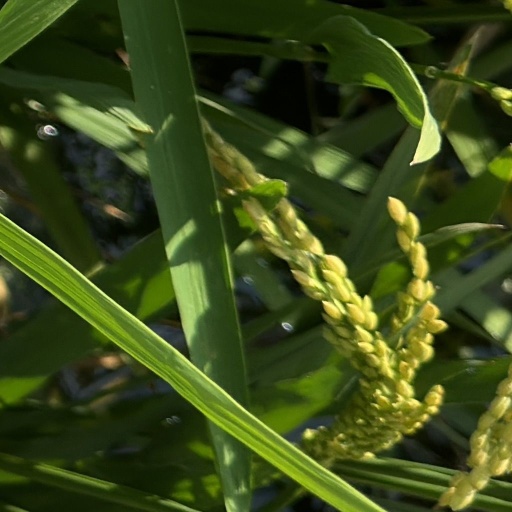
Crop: rice